2018 Petit Le Mans

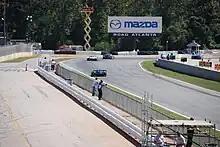
Road Atlanta, where the race was held.

International Motor Sports Association's (IMSA) president Scott Atherton confirmed the race was part of the schedule for the 2018 IMSA SportsCar Championship (IMSA SCC) in August 2017. It was the fifth consecutive year the event was held as part of the WeatherTech SportsCar Championship and the 21st annual running of the race. The race was the final of 2018's twelve scheduled IMSA automobile endurance races, and the last of four Tequila Patron North American Endurance Cup (NAEC) events. The race was held at the twelve-turn, Road Atlanta in Braselton, Georgia, on October 15, 2018. The 2018 Petit Le Mans marked the first IMSA race after the passing of American Le Mans Series founder Don Panoz on 11 September 2018. The DeltaWing and Panoz Esperante GTR-1 did 1 demonstration lap before the race start on Saturday in tribute of Panoz.